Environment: lab
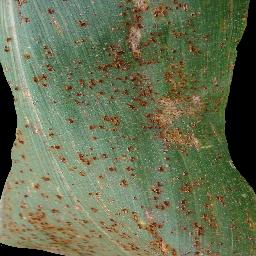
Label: common_rust